Kartikeya

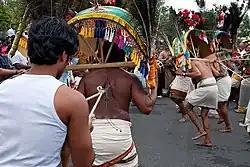
A Kavadi procession

Ancient Tamil text "Tolkappiyam" from the second century BCE mentions "Ceyon" ("the red one"), identified with Murugan, whose name is mentioned as "Murukan" ("the youth"). Extant Sangam literature works dated between the third century BCE and the fifth century CE glorify Murugan, "the red god seated on the blue peacock, who is ever young and resplendent," as "the favoured god of the Tamils." Korravai is often identified as the mother of Murugan. "Tirumurukarruppatai", estimated to have been written in the second to fourth century CE, is an ancient Tamil epic dedicated to Murugan. He is called "Murugu" and described as a god of beauty and youth, with such exaltations as "his body glows like the sun rising from the emerald sea". It describes him with six faces—each with a function, and twelve arms, and tells of the temples dedicated to him in the hilly regions and of his victory over evil. The ancient Tamil lexicon "Pinkalandai" identifies the name "Vel" with the slayer of Tarakasura. "Paripatal", a Sangam literary work from the third century CE, refers to Kartikeya as "Sevvel" ("red spear") and as "Neduvel" ("great spear").